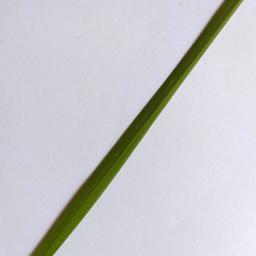
Label: Rice___Healthy